Berlin Yorckstraße station

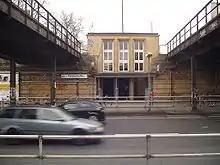
Yorckstraße (Großgörschenstraße) entrance buildings

The western Yorckstraße (Großgörschenstraße) S-Bahn station on the S1 line (DS100: BGGS) was opened as "Großgörschenstraße" in 1891 with the new "Wannseebahn" rapid transit line running from Potsdamer Bahnhof to Wannsee. Originally located south of the small "Großgörschenstraße" the platform was demolished and shifted northwards to its current position at the "Yorckstraße" with the opening of the "Nord-Süd Bahn" tunnel in 1939. As the "Germania" plans included a general reorganization of Berlin's railway system, only a provisional station with wooden pillars was erected that nevertheless persists until today.